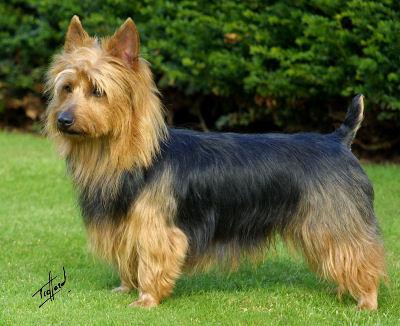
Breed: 202-n000020-Australian_terrier